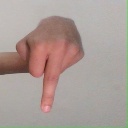
अक्षर: प